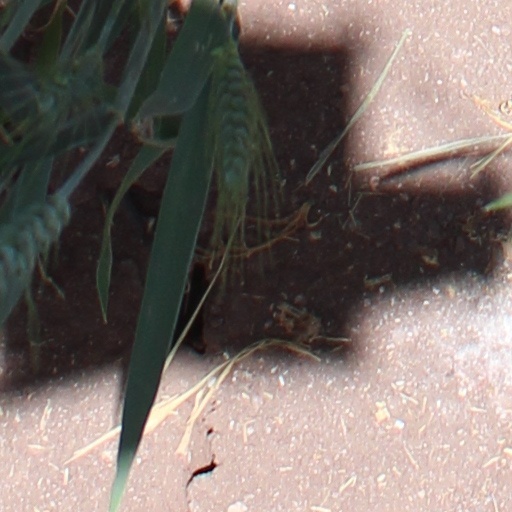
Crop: wheat